Huub Sijen

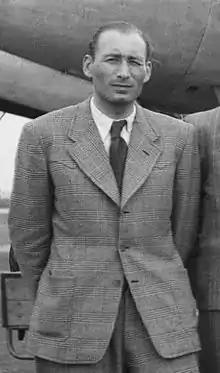
Huub Sijen in 1946

Huub Sijen (21 November 1918 – 20 February 1965) was a Dutch racing cyclist. He rode the Tour de France in 1939, 1947 and 1949.